Frederick I, Count of Celje

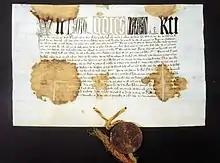
The document issued by Emperor Louis IV. of Bavaria in 1341, raising Frederick of Sanneck to the rank of Count of Celje (Cilli)

Frederick was the son of Ulrich of Sanneck, Lord of Žovnek. His father was a free noble in the March on the Savinja, a region fragmented among various small estates, which was contested between the House of Gorizia-Tyrol and the Habsburgs. Frederick's father took the side of the Habsburg dukes of Styria, becoming their vassal. His allegiance was instrumental in the incorporation of the Savinja Valley into the Duchy of Styria and thus into the Habsburg domains.